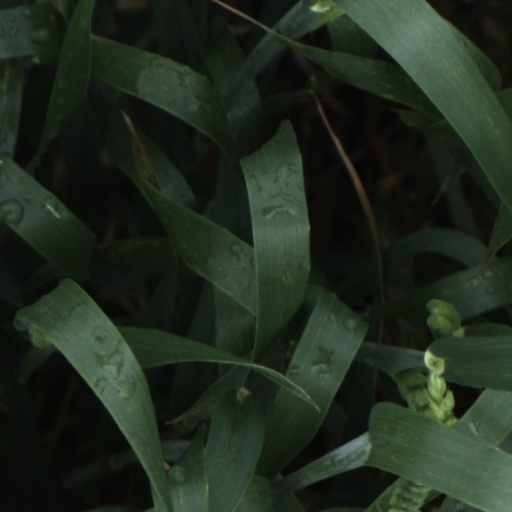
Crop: wheat